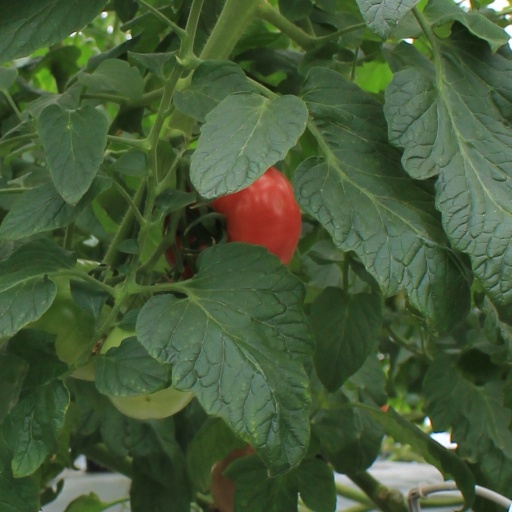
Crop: tomato